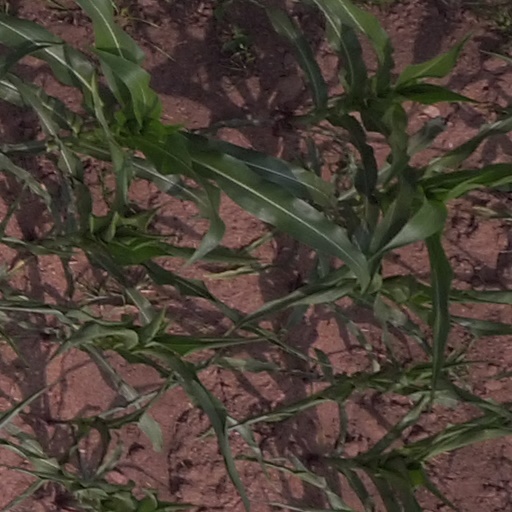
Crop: maize; corn